Arvanites

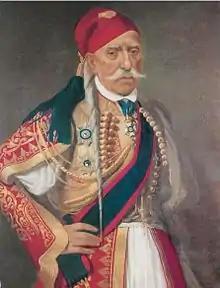
Dimitris Plapoutas

Arvanitika is a dialect of the Albanian language, sharing similar features primarily with other Tosk varieties. The name "Arvanítika" and its native equivalent Arbërisht are derived from the ethnonym "Arvanites", which in turn comes from the toponym Arbëna (Greek: Άρβανα), which in the Middle Ages referred to a region in what is today Albania. Its native equivalents ("Arbërorë, Arbëreshë" and others) used to be the self-designation of Albanians in general.